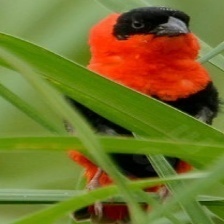
Species: NORTHERN RED BISHOP
Scientific name: EUPLECTES FRANCISCANUS